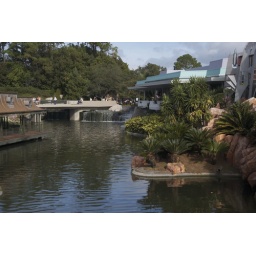
Canal by Tomorrowland where the swan boats used to be.